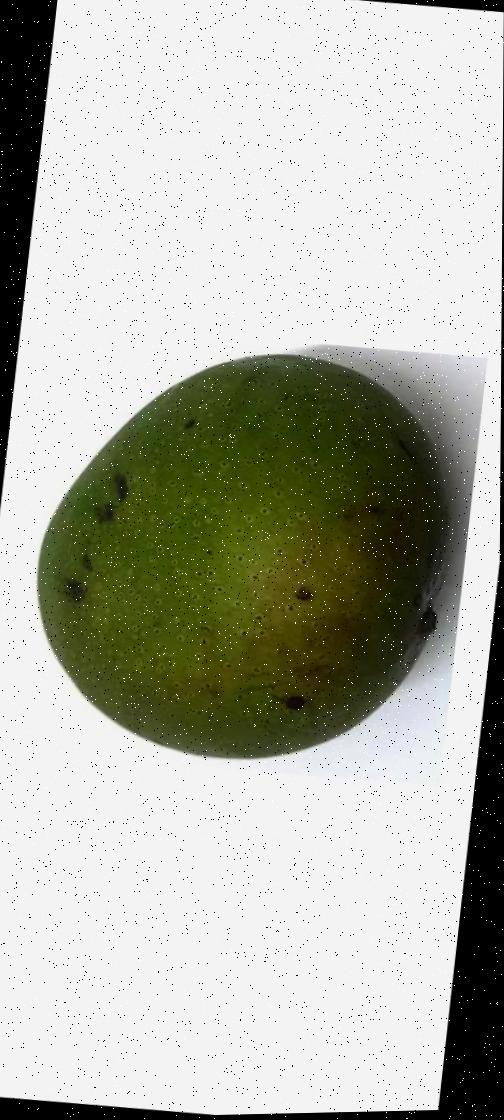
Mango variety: Ashshina Zhinuk